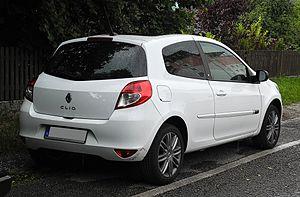
La Renault Clio est une gamme d'automobile polyvalente du constructeur français Renault. Elle est lancée en 1990 et remplace la Renault Supercinq, puis en 1998, en 2005, renouvelée en 2012 et en 2019.